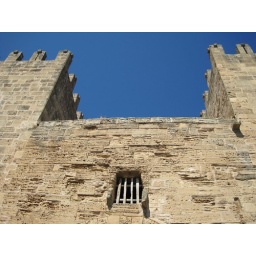
2 of the 26 towers incorporated in the city walls